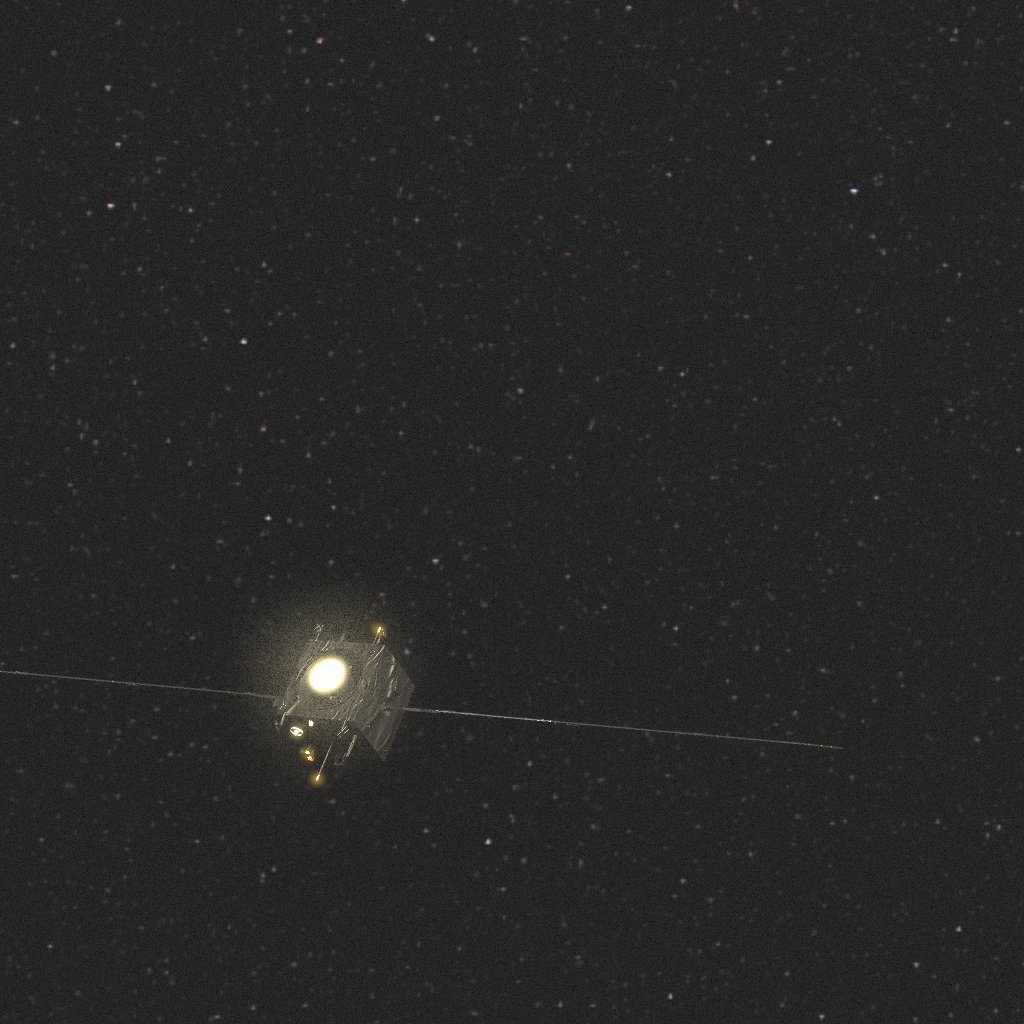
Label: smart_1